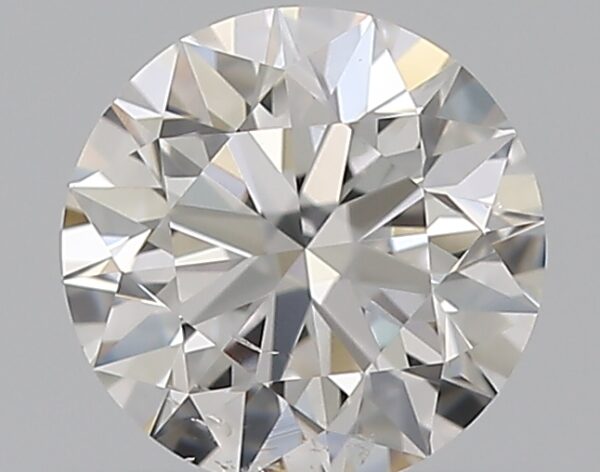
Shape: round
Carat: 0.5
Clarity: SI1
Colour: F
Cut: EX
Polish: EX
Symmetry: EX
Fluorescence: N
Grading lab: GIA
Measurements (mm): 5.04 x 5.06 x 3.16